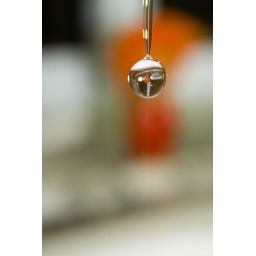
This time increased light (normal fluorescent light above the tap).Behind the drop there is the kitchen window and a traditional Portuguese doll.